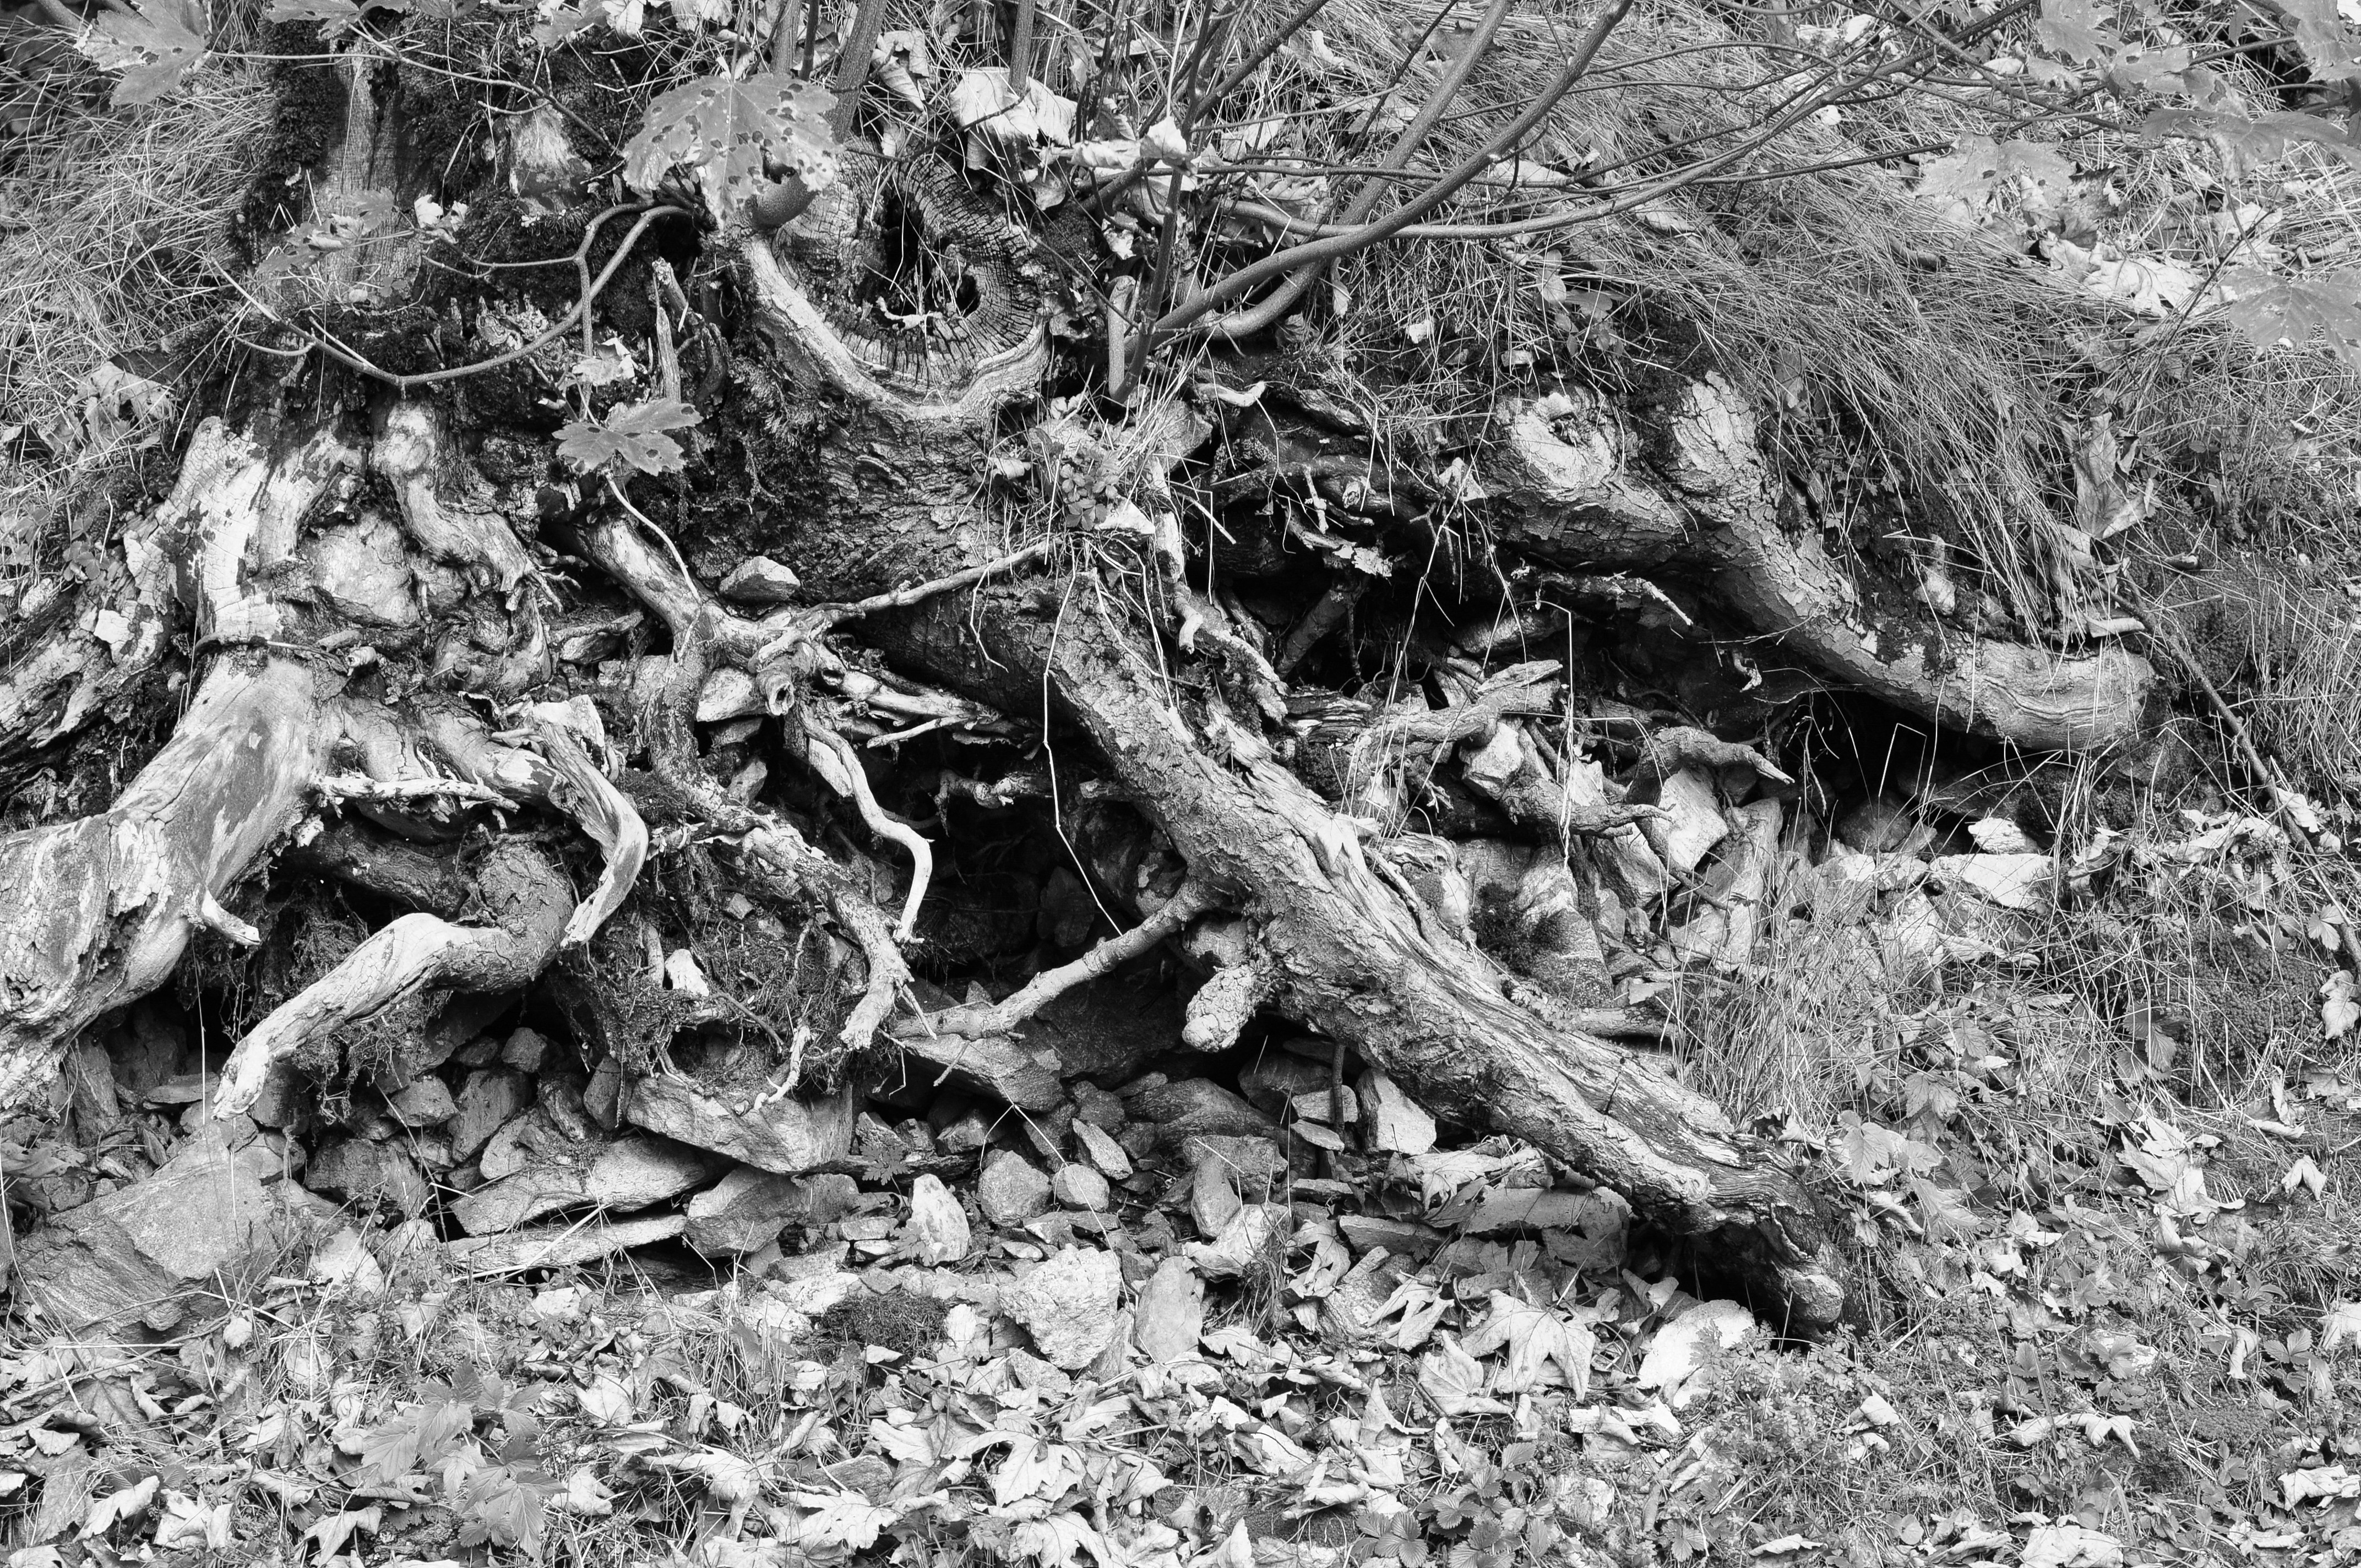
tree, forest, branch, black and white, plant, wood, leaf, trunk, soil, monochrome, flora, root, leaves, stones, monochrome photography, woody plant